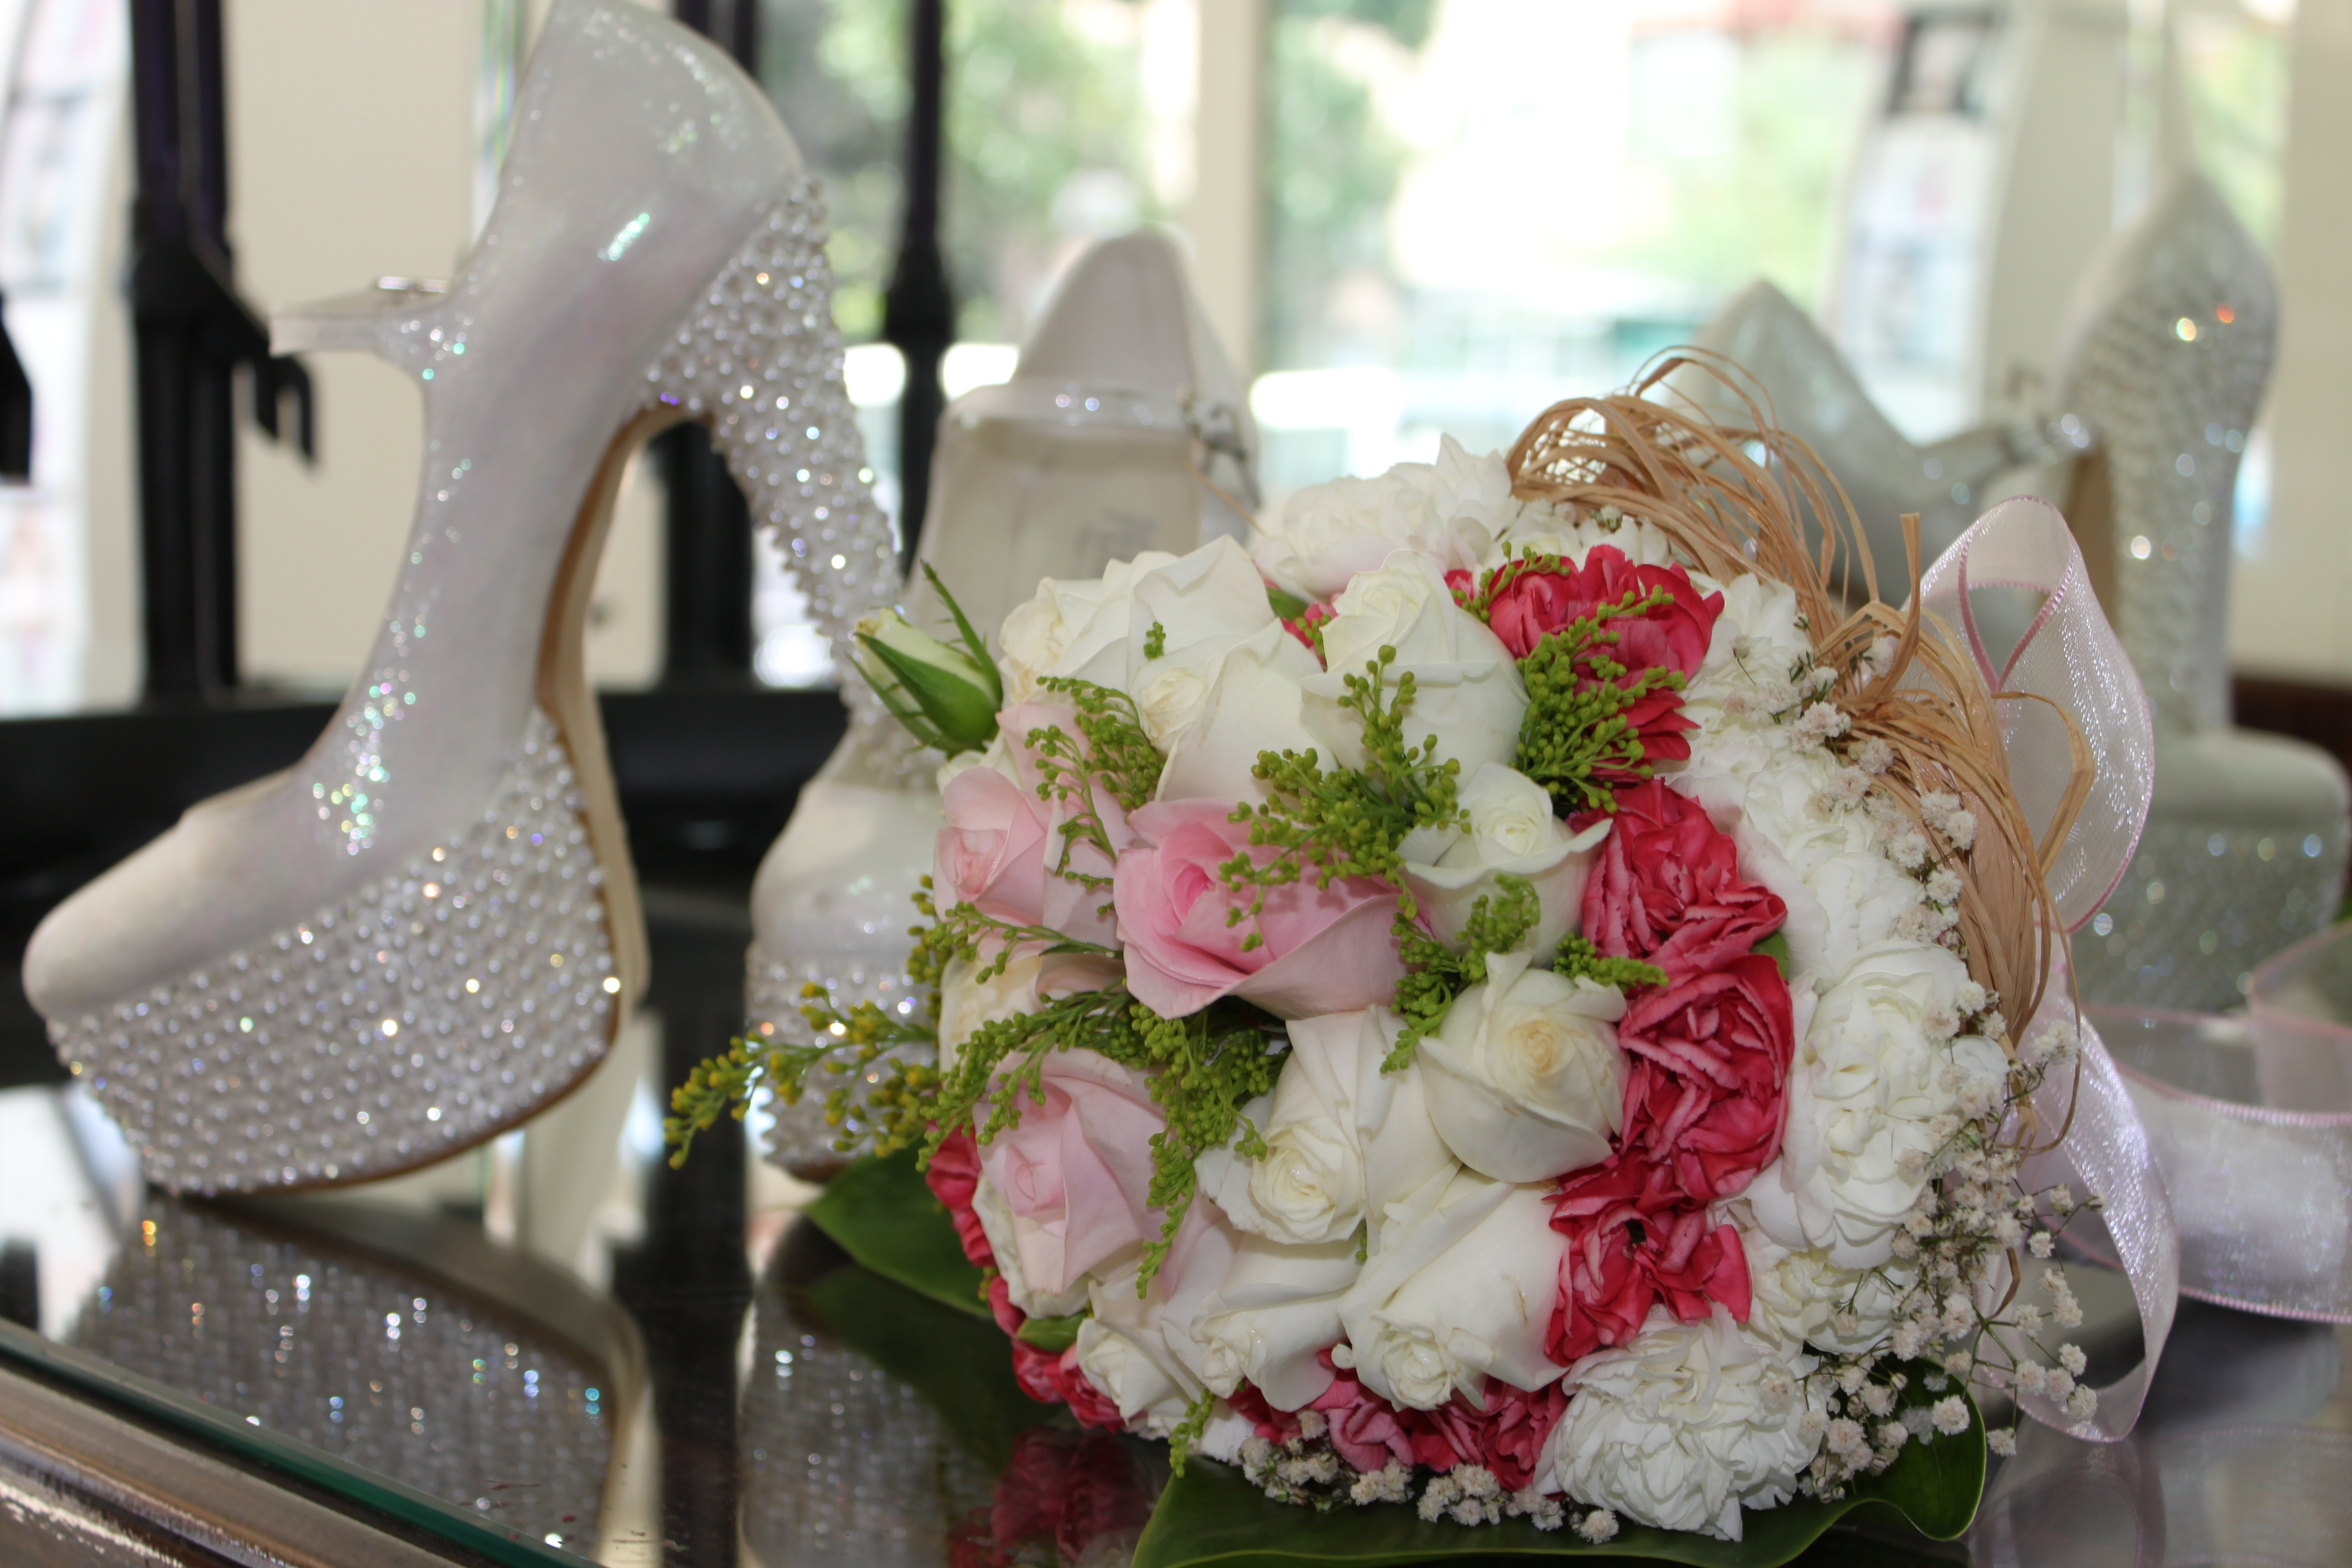
plant, flower, bouquet, meal, pink, wedding, bride, aisle, shoes, ceremony, detail, floristry, retail, bridal, flower bouquet, high heels, floral design, centrepiece, flower arranging, bride's bouquet, bride shoes